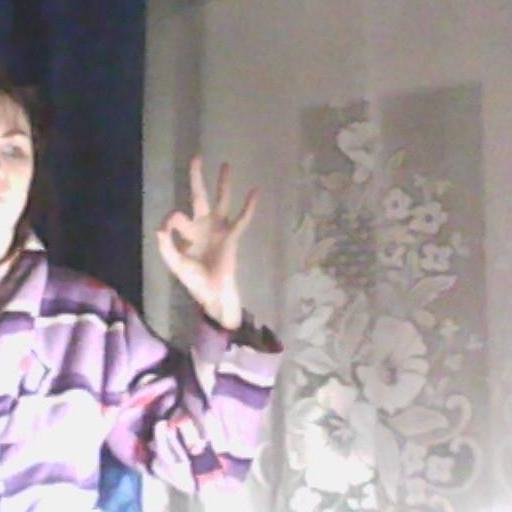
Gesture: ok